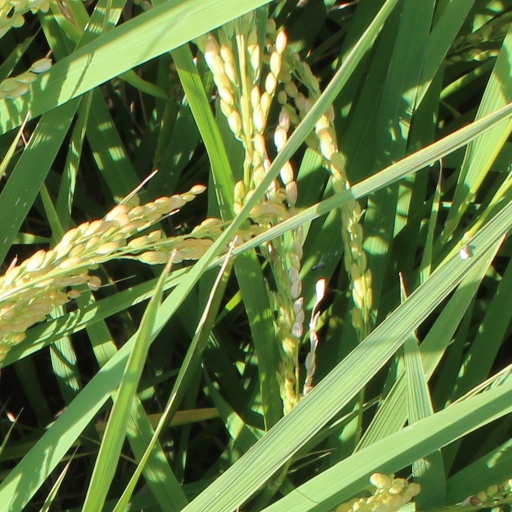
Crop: rice